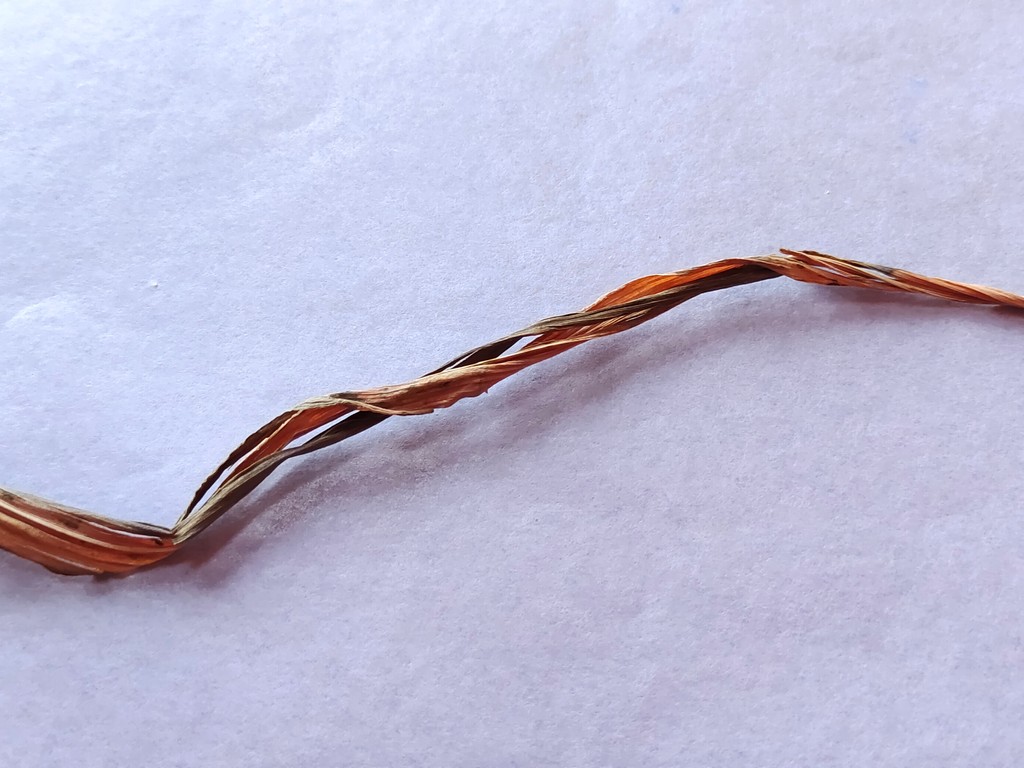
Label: Dried